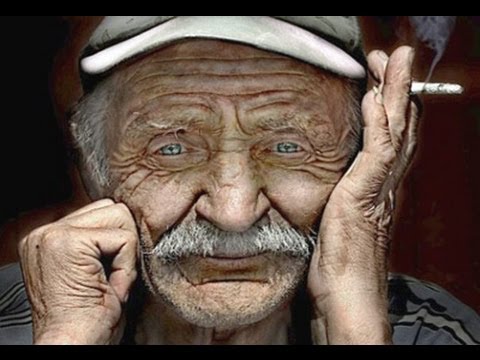
Portrait style: Real Portrait